Harry Innes

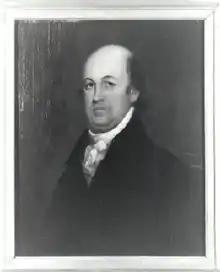
Painting by Matthew Harris Jouett

Harry Innes (January 4, 1752 – September 20, 1816) was a Virginia lawyer and patriot during the American Revolutionary War who became a local judge and prosecutor as well as helped establish the state of Kentucky, before he accepted appointment as United States district judge of the United States District Court for the District of Kentucky and served until his death.